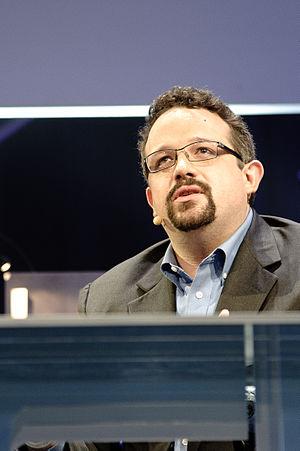
Phil Libin, né en 1972 à Saint Petersbourg en Russie, est un informaticien et entrepreneur américain d'origine russe, il était Cofondateur et Directeur général d'Evernote Corporation de 2007 à 2015 puis Président du conseil d'administration depuis juillet 2015.